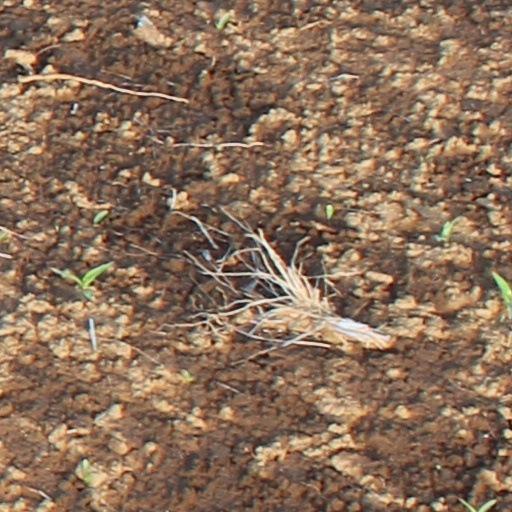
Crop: wheat